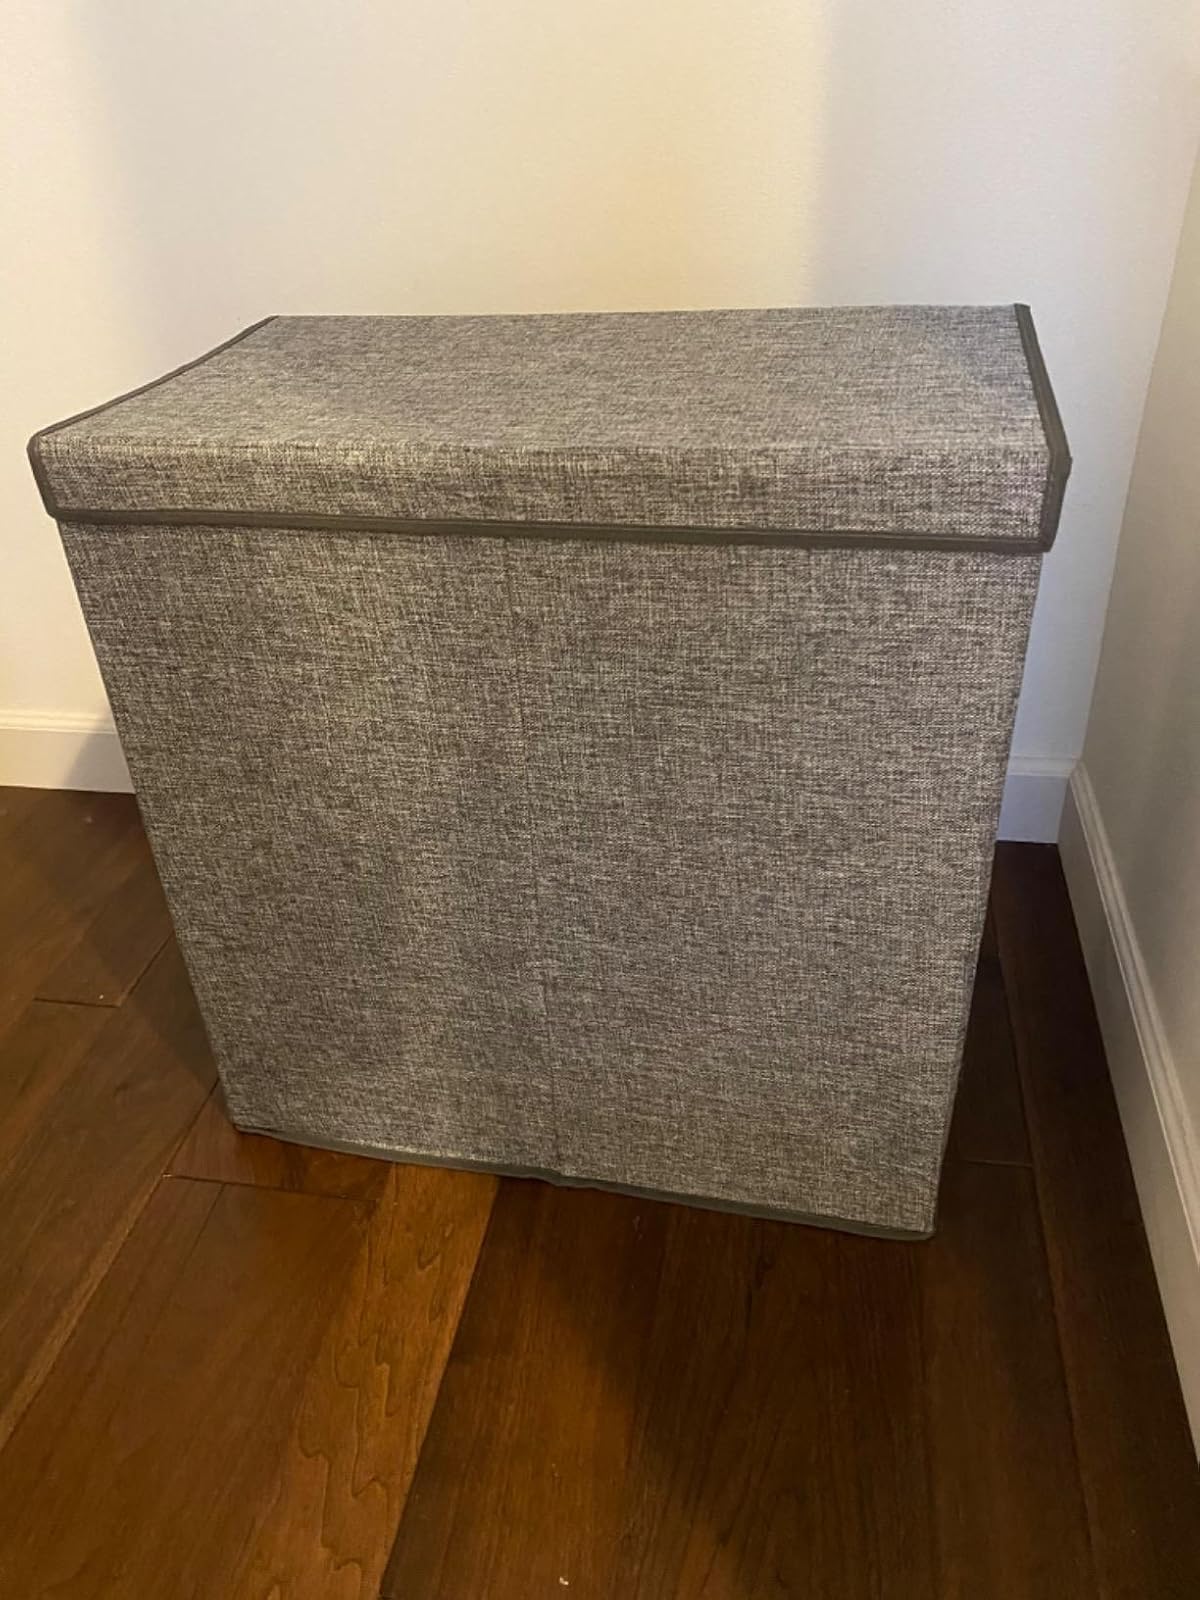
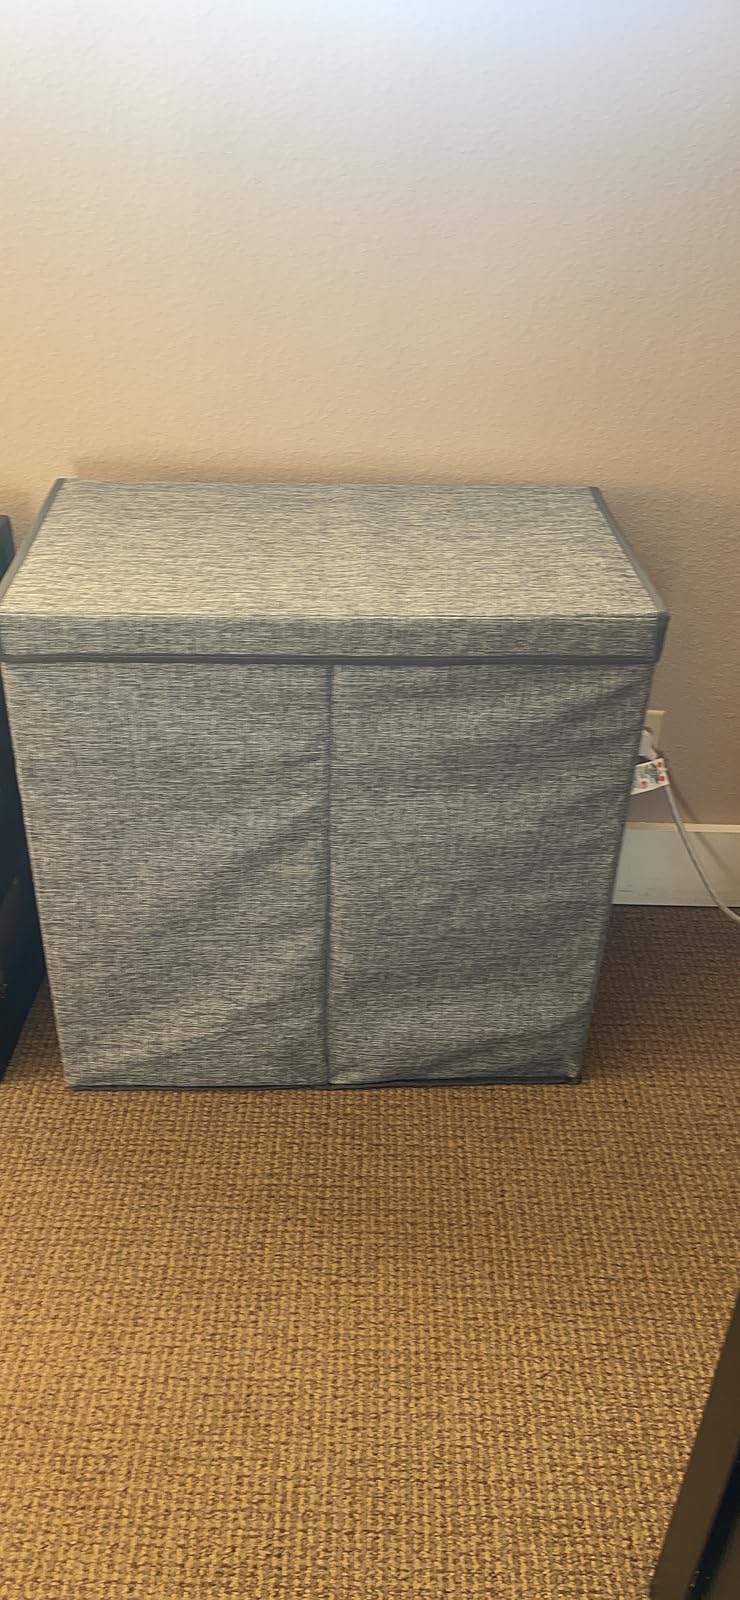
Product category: items_hamper
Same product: yes